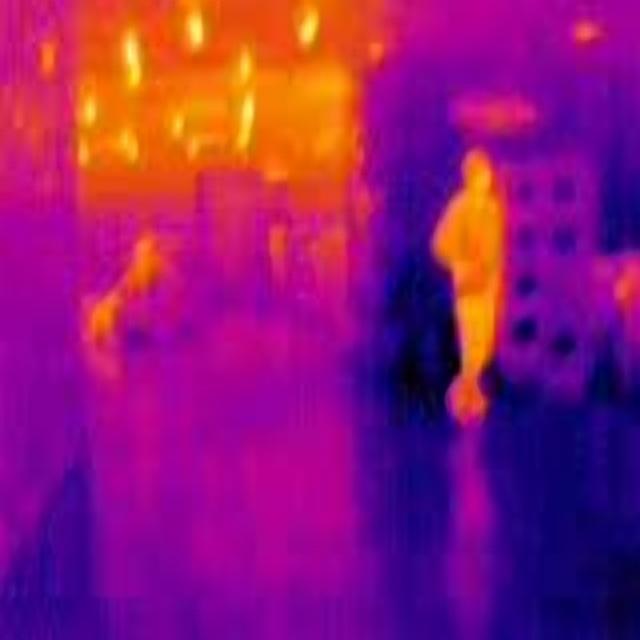
Detected objects:
label: person
label: person